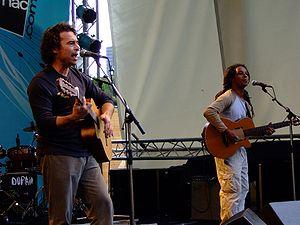
Le chanteur Jehro (Jérôme Cotta), Chanteur de reggae, originaire de Marseille, ici accompagné de son guitariste. Concert dans le cadre de Paris-Plage 2006
Jehro, de son vrai nom Jérôme Cotta, né le 11 février 1965 à Marseille, est un auteur-compositeur-interprète français.